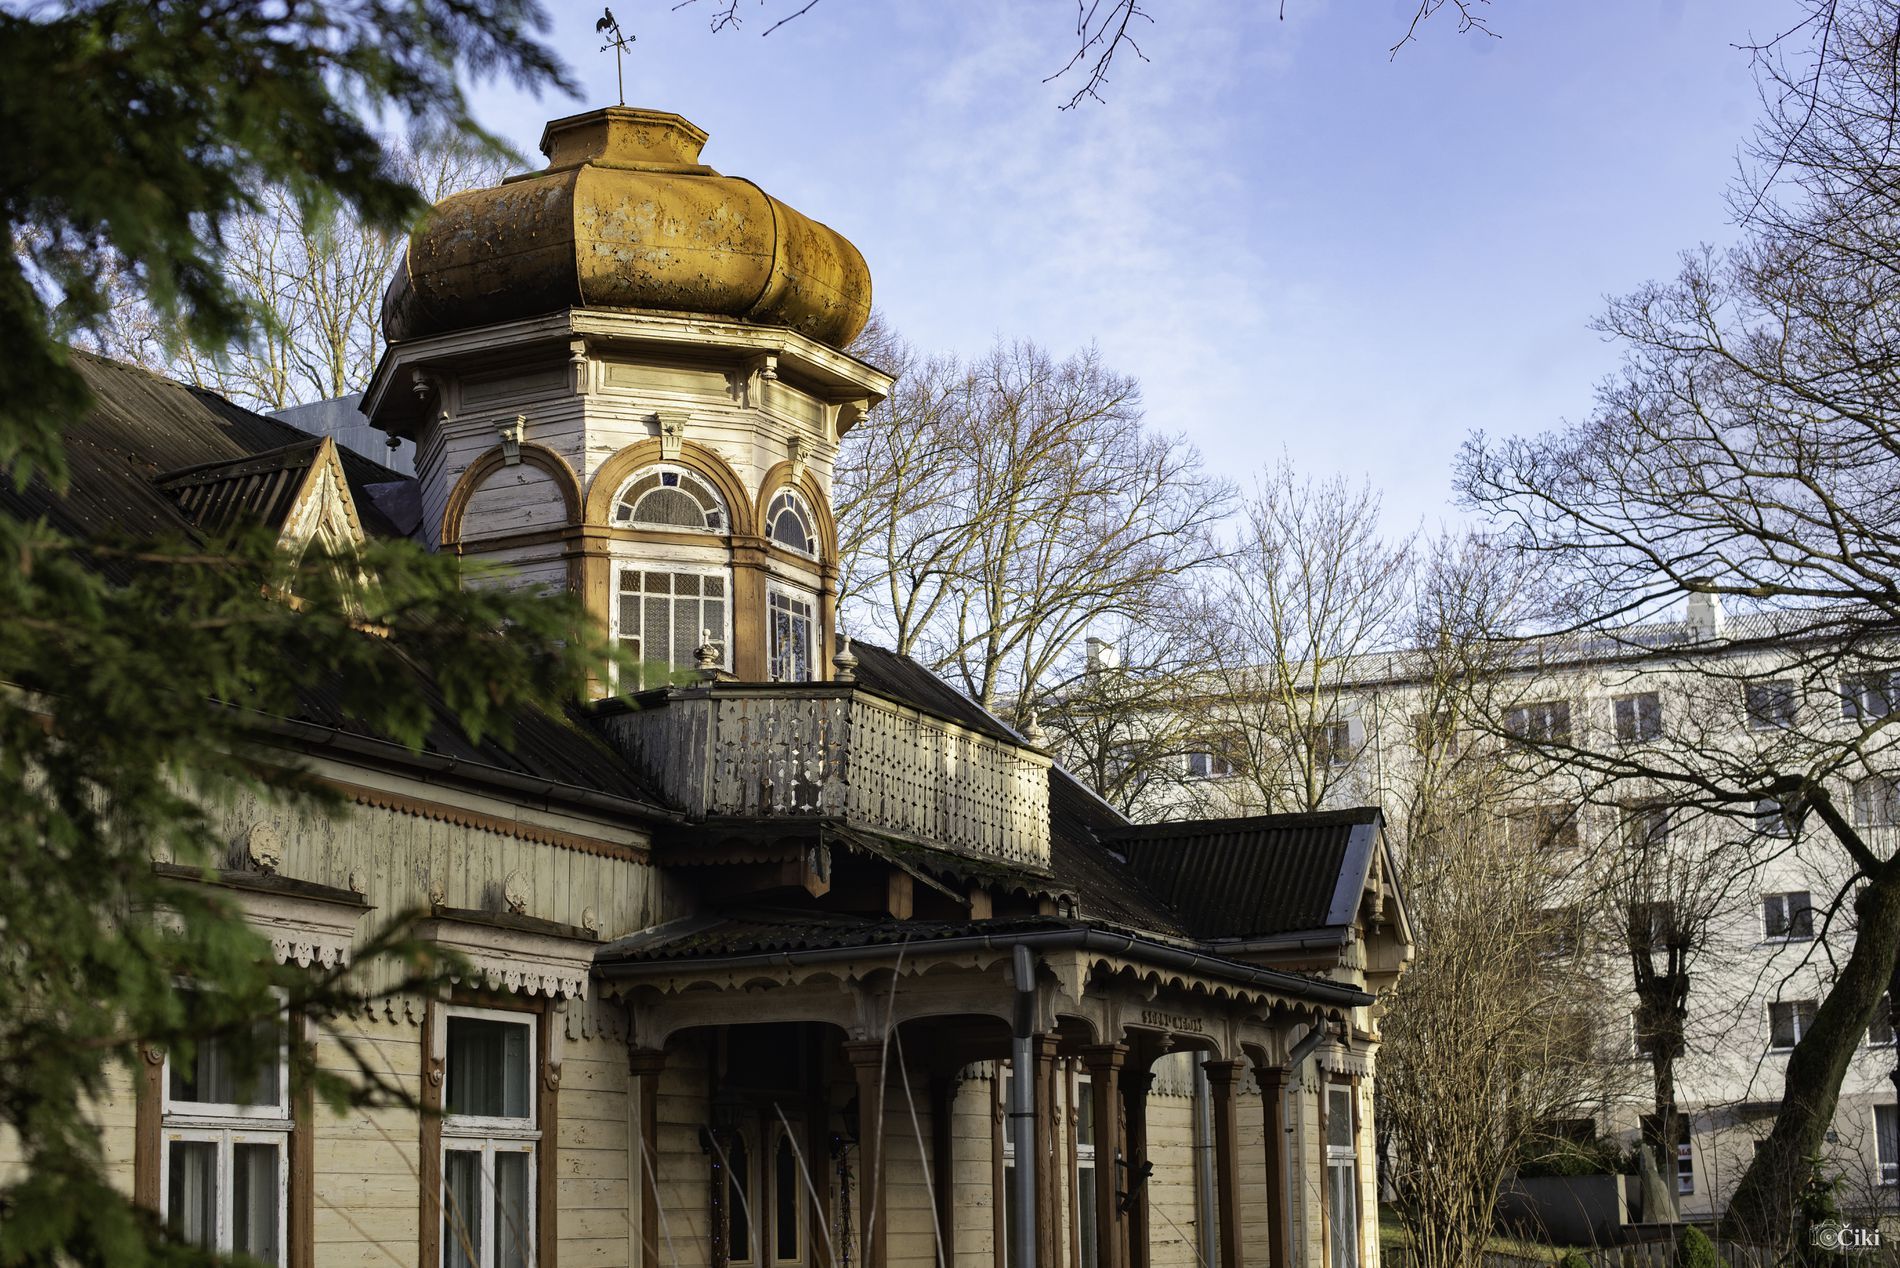
historic building
A historic building surrounded by trees in the morning, alongside another structure beneath the trees that appears old and historic, stands under a clear sky.
Low level shot at a wide angle. Fallen trees surround a historic building and another historic, brown-toned building, with trees nearby and a clear blue sky above, evoking a general sense of calm and serenity in the image.
Labels: Architecture, Building, Monastery, Dome, City, Housing, Plant, Tree, House, Arch, Gothic Arch, Urban, Spire, Tower, Window, Clock Tower, Outdoors, Shelter, Roof, Bay Window, Villa, tree, Trees, SKY